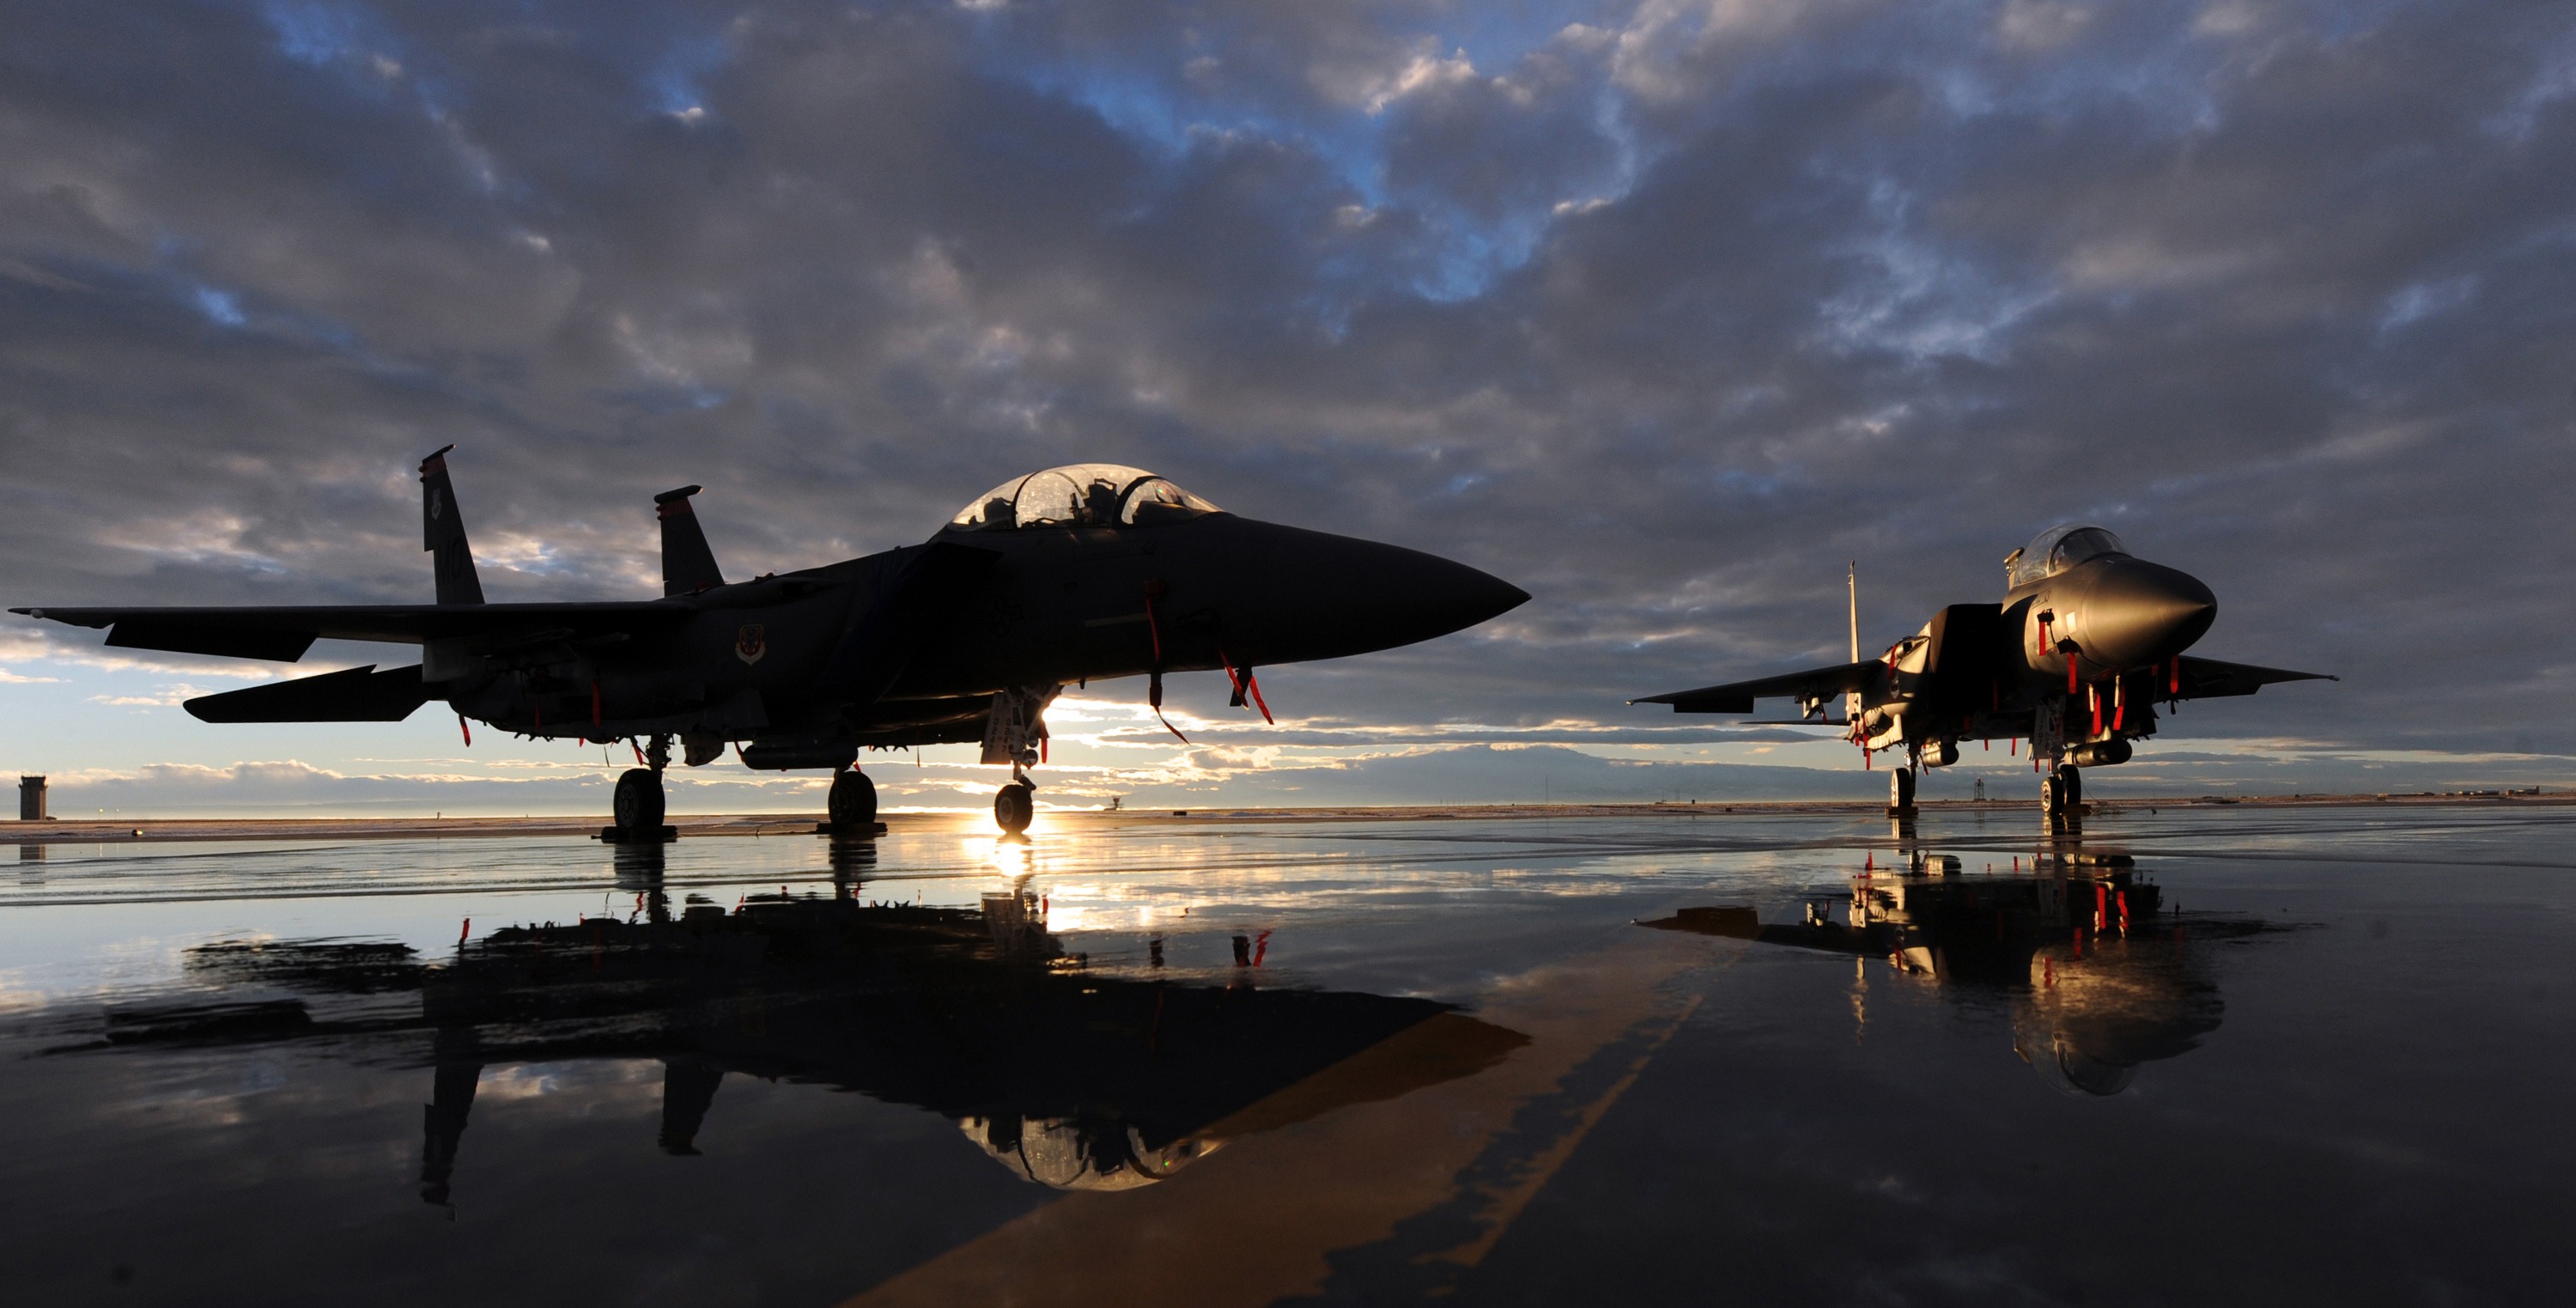
silhouette, wing, sky, sunset, airplane, aircraft, fighter jet, reflection, vehicle, aviation, flight, clouds, screenshot, air force, jet aircraft, fighter aircraft, military aircraft, us air force, atmosphere of earth, f 15e